Francis Uzoho

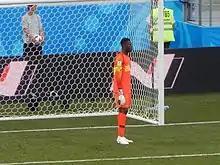
Uzoho with Nigeria against Iceland at the 2018 FIFA World Cup

Uzoho represented Nigeria under-17s at the 2013 FIFA U-17 World Cup. Aged only 14, he was an immediate backup to Dele Alampasu.